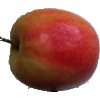
Label: apple_pink_lady